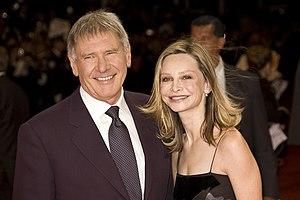
Harrison Ford [ˈhæɹəsən fɔɹd] est un acteur américain, né le 13 juillet 1942 à Chicago.